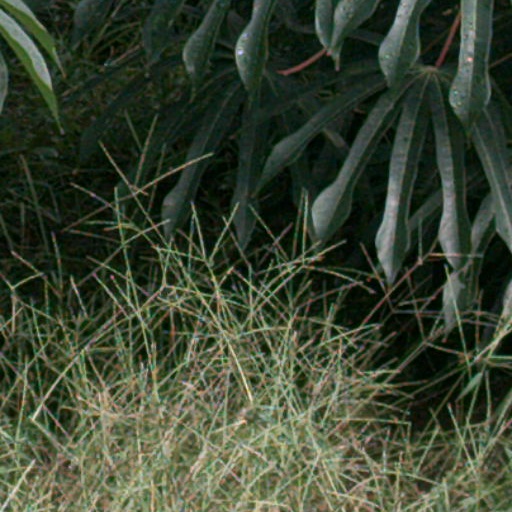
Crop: cassava